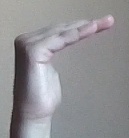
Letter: haa